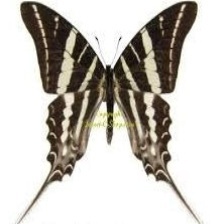
Species: GREAT JAY